Victorian Ice Hockey Association

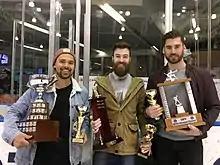
2018 Premier A individual Award Winners

Ice Hockey Victoria continues to present the original perpetual trophies for team and individual accomplishment for the season, the oldest award still presented today is the H.H. Kleiner Trophy which was first presented in 1946. Each level of hockey has its own playoff trophy as well as 4 individual trophies for: Season MVP, Highest Goal Scorer, Best Defenceman and Best Goaltender. In each case for individual awards, the original trophy is presented to the winner as well as a keeper trophy that they can take with them.